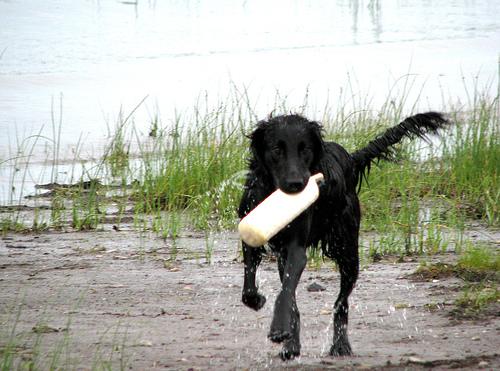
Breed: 206-n000047-flat_coated_retriever